Go (game)

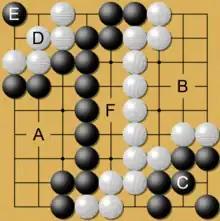
A simplified game at its end. Black's territory (A) + (C) and prisoners (D) is counted and compared to White's territory (B) only (no prisoners). In this example, both Black and White attempted to invade and live (C and D groups) to reduce the other's total territory. Only Black's invading group (C) was successful in living, as White's group (D) was killed with a black stone at (E). The points in the middle (F) are "dame", meaning they belong to neither player.

Two general types of scoring procedures are used, and players determine which to use before play. Both procedures almost always give the same winner.